Ogives

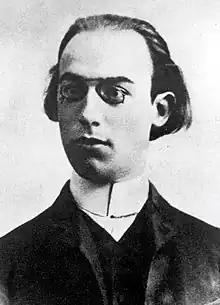
Erik Satie in the late 1880s

The Ogives are four pieces for piano composed by Erik Satie in the late 1880s. They were published in 1889, and were the first compositions by Satie he did not publish in his father's music publishing house.